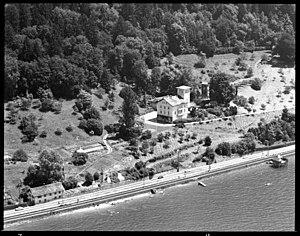
Villa Gravenreuth à Lochau, Vorarlberg, Autriche (Lochau, Klause, Bregenz, L 190, Lochau, Villa Gravenreuth) de la collection: Photographies aériennes obliques historiques de la Bibliothèque d'État du Vorarlberg.